Lubomir Kavalek

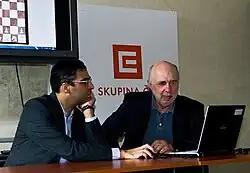
World Champion Viswanathan Anand analyzes a game with Kavalek in Prague in 2011

Kavalek was selected to Gallery of Distinguished Chess Journalists in 2006 and won Chess Journalists of America awards for the best newspaper column.